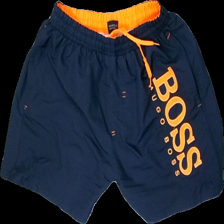
View: front
Type: Shorts
Category: Men
Brand: Boss, Hugo Boss
Colors: Blue, Orange
Material: 100% polyester
Pattern: Logo print
Cut: Regular
Size: XL
Season: All
Price range: 50-100
Recommended usage: Reuse